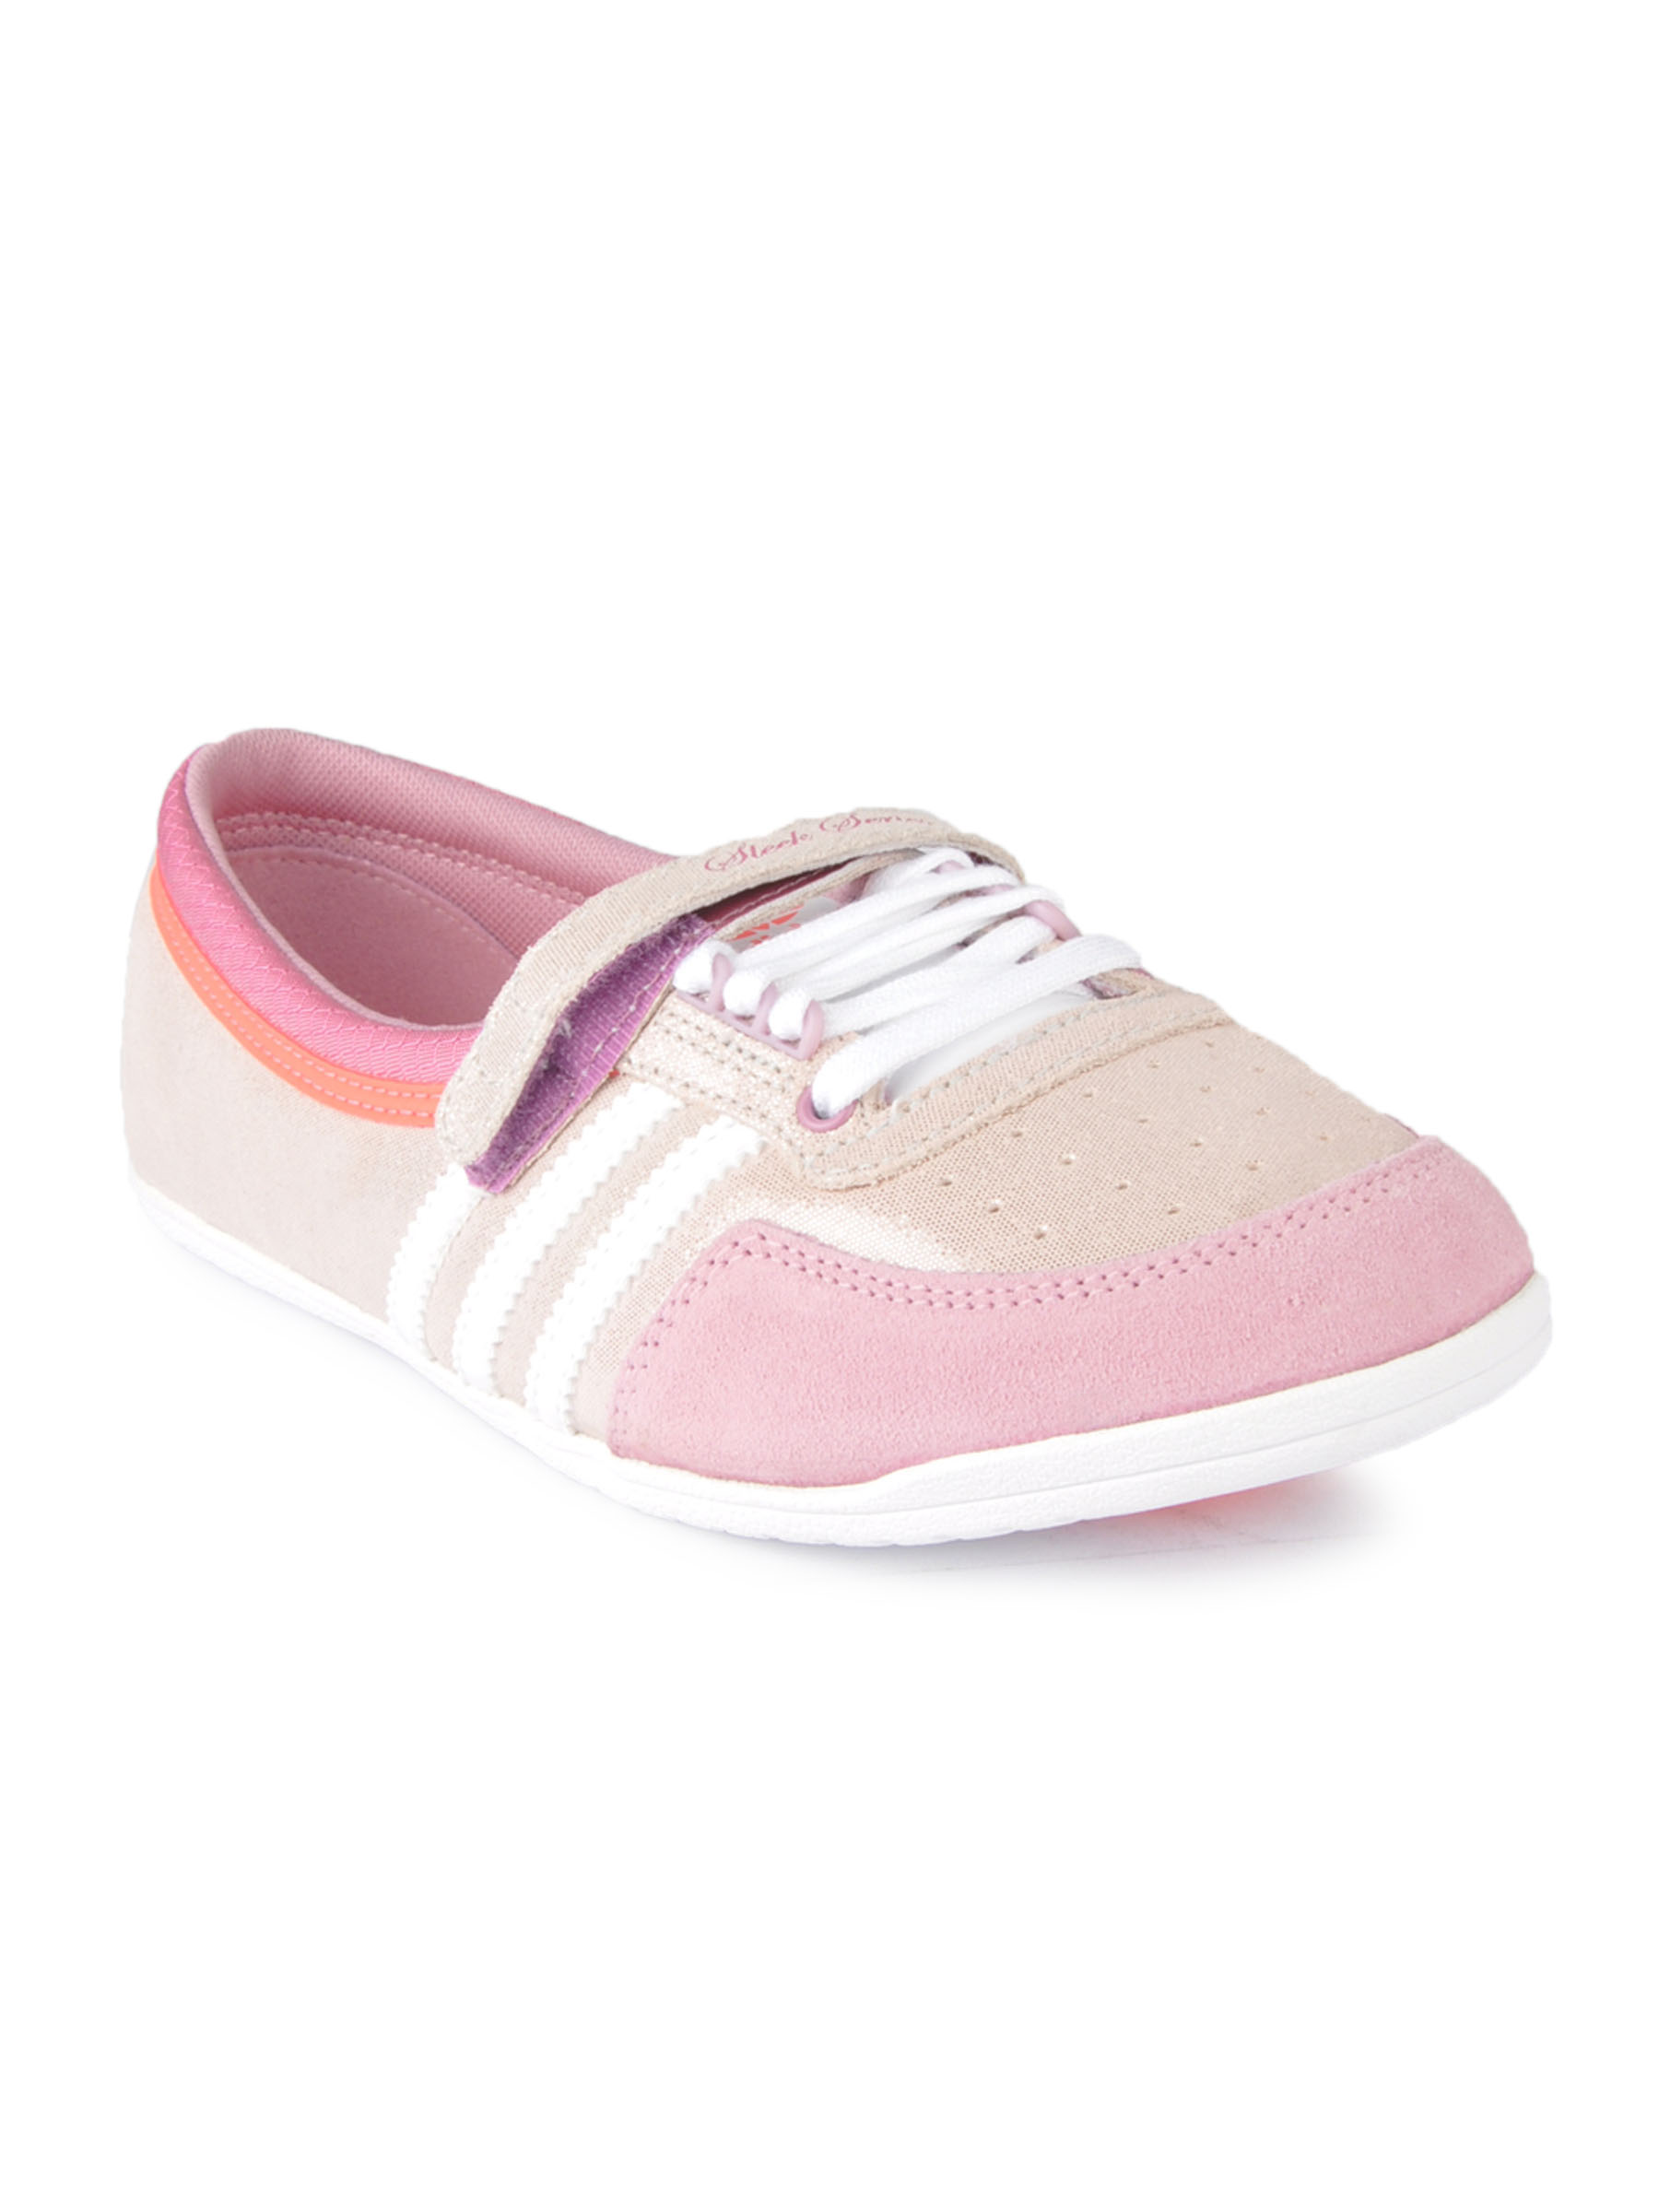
ADIDAS Originals Women Concord Round Pink Casual Shoes
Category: Footwear / Shoes / Casual Shoes
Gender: Women
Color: Pink
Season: Fall 2011
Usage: Casual